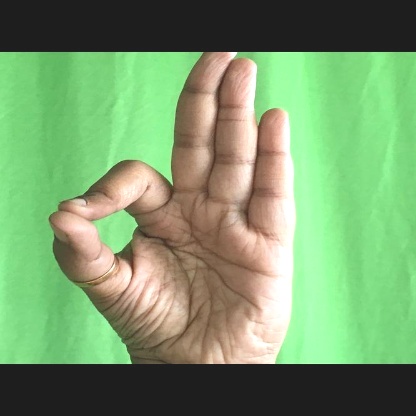
Mudra: Aralam